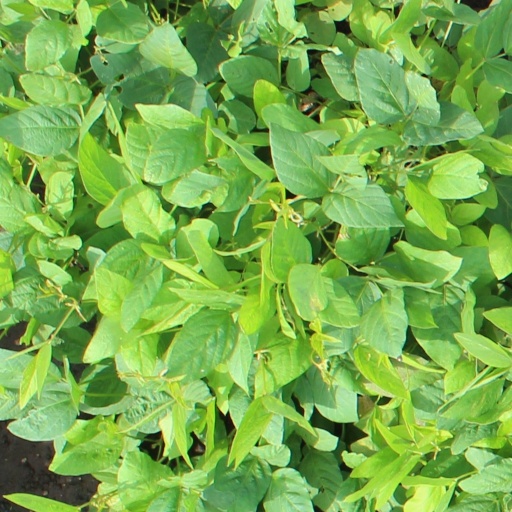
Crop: soybean